Answer in natural language. Considering the relative positions, where is Doorway (highlighted by a green box) with respect to black glossy countertop (highlighted by a blue box)? Choose between the following options: above or below
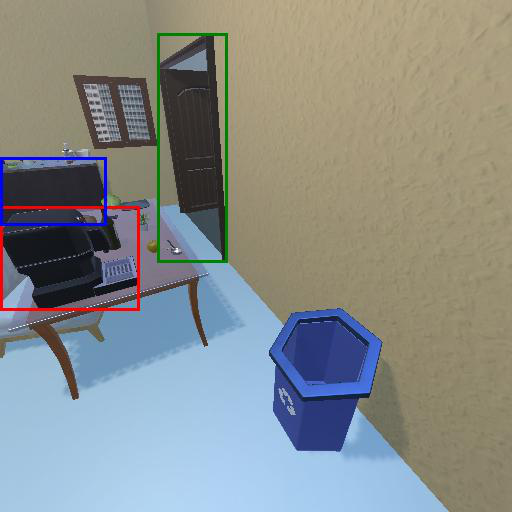
<answer>above</answer>